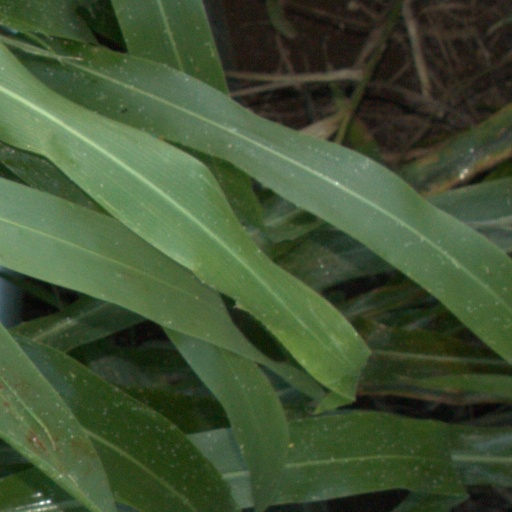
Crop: sorghum